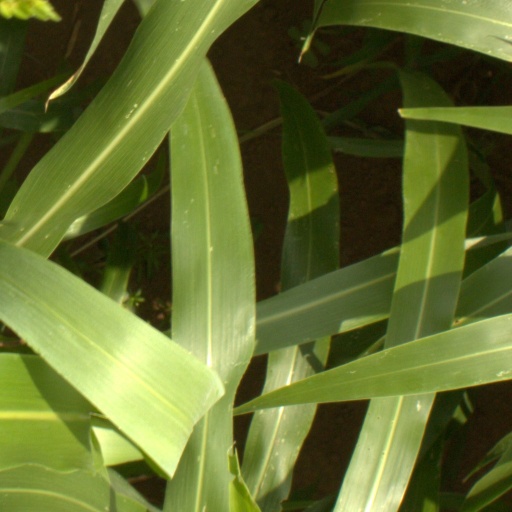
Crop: sorghum